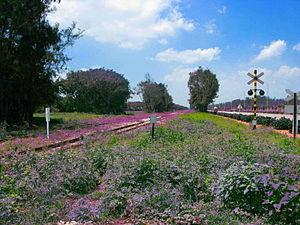
Le port de Taichung est un port situé dans le district de Wuqi au sein de la municipalité de Taichung à Taïwan. Il s'agit du deuxième plus grand port de Taïwan après le port de Kaohsiung et est exploité par Taiwan International Ports Corporation, la société de gestion des port de Taïwan.